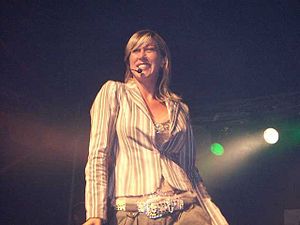
In-Grid
In-Grid under en koncert i Polen, 2007
Ingrid Alberini, bedre kendt som In-Grid, er en sangerinde fra Italien.